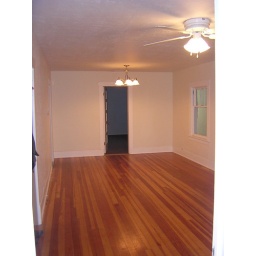
living room/dining room from walking in front door